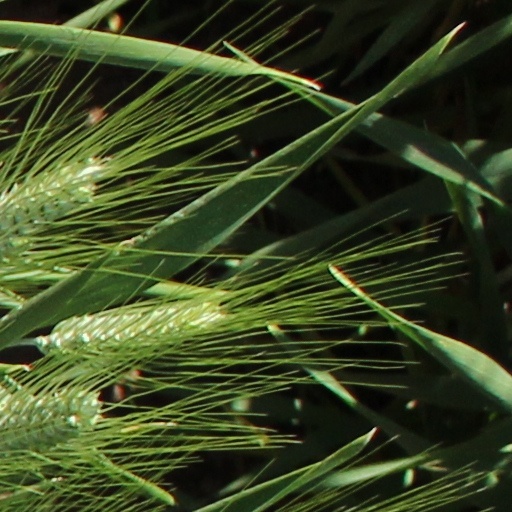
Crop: wheat